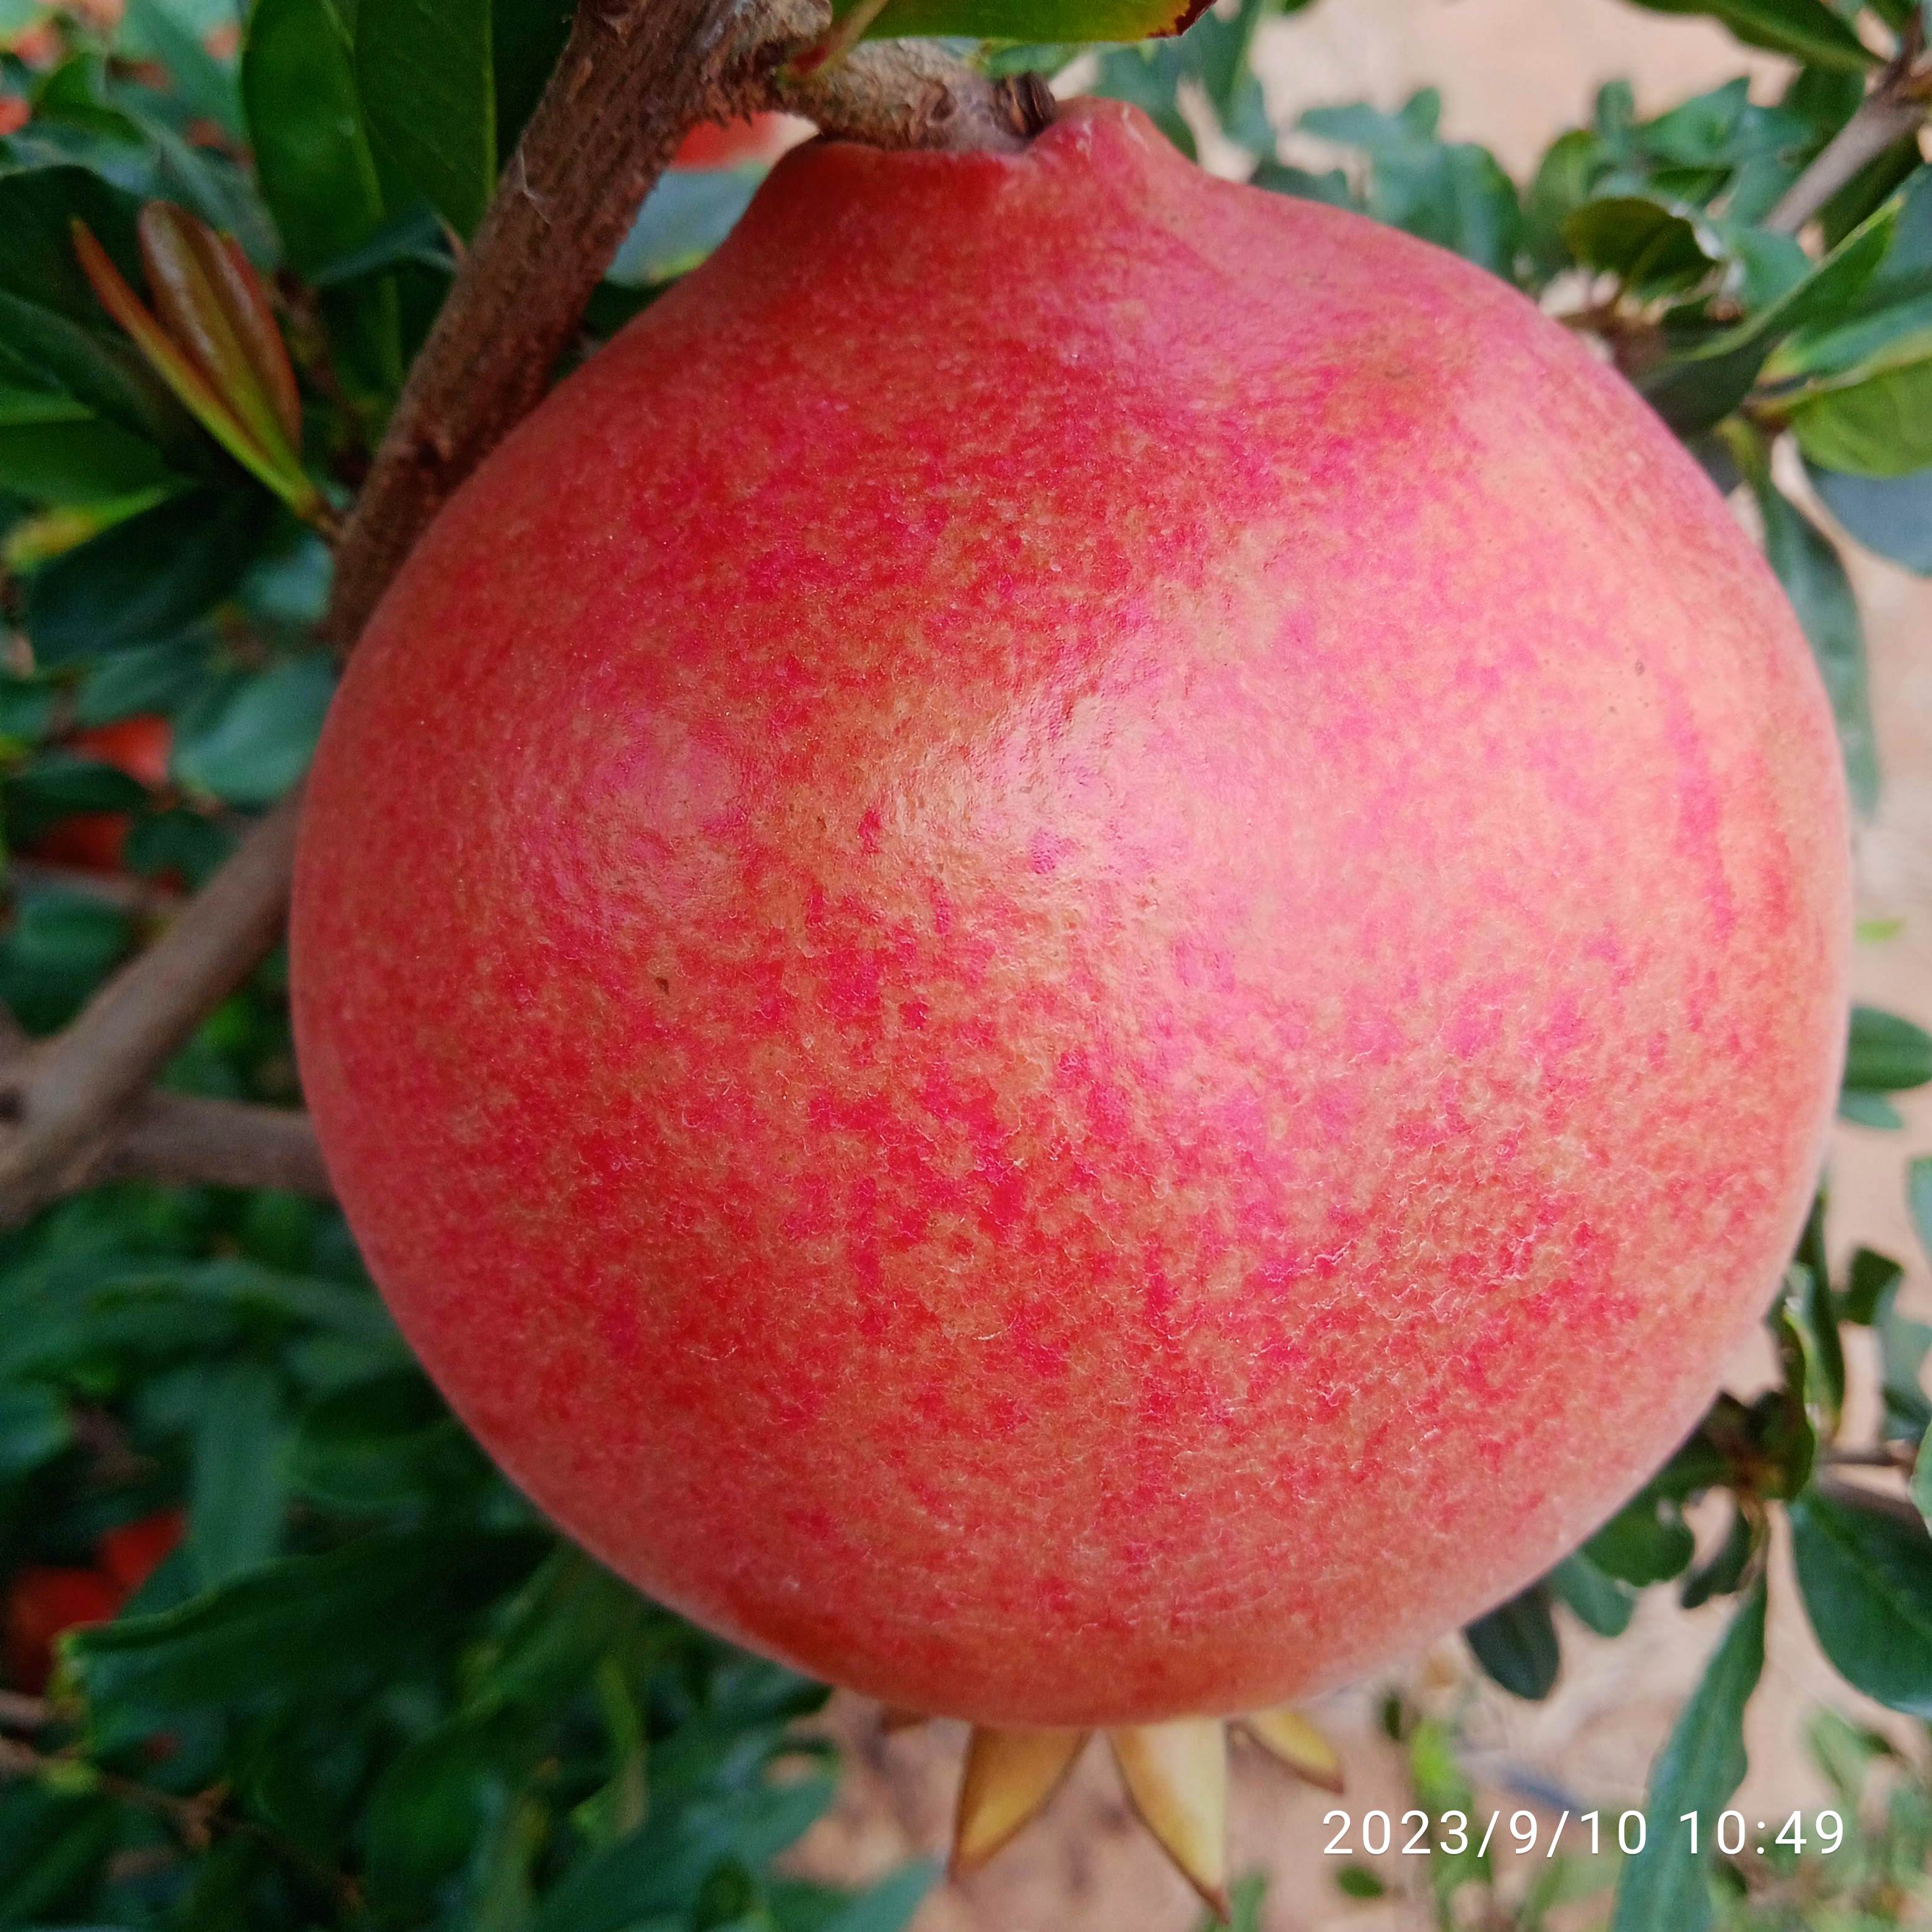
Label: Healthy